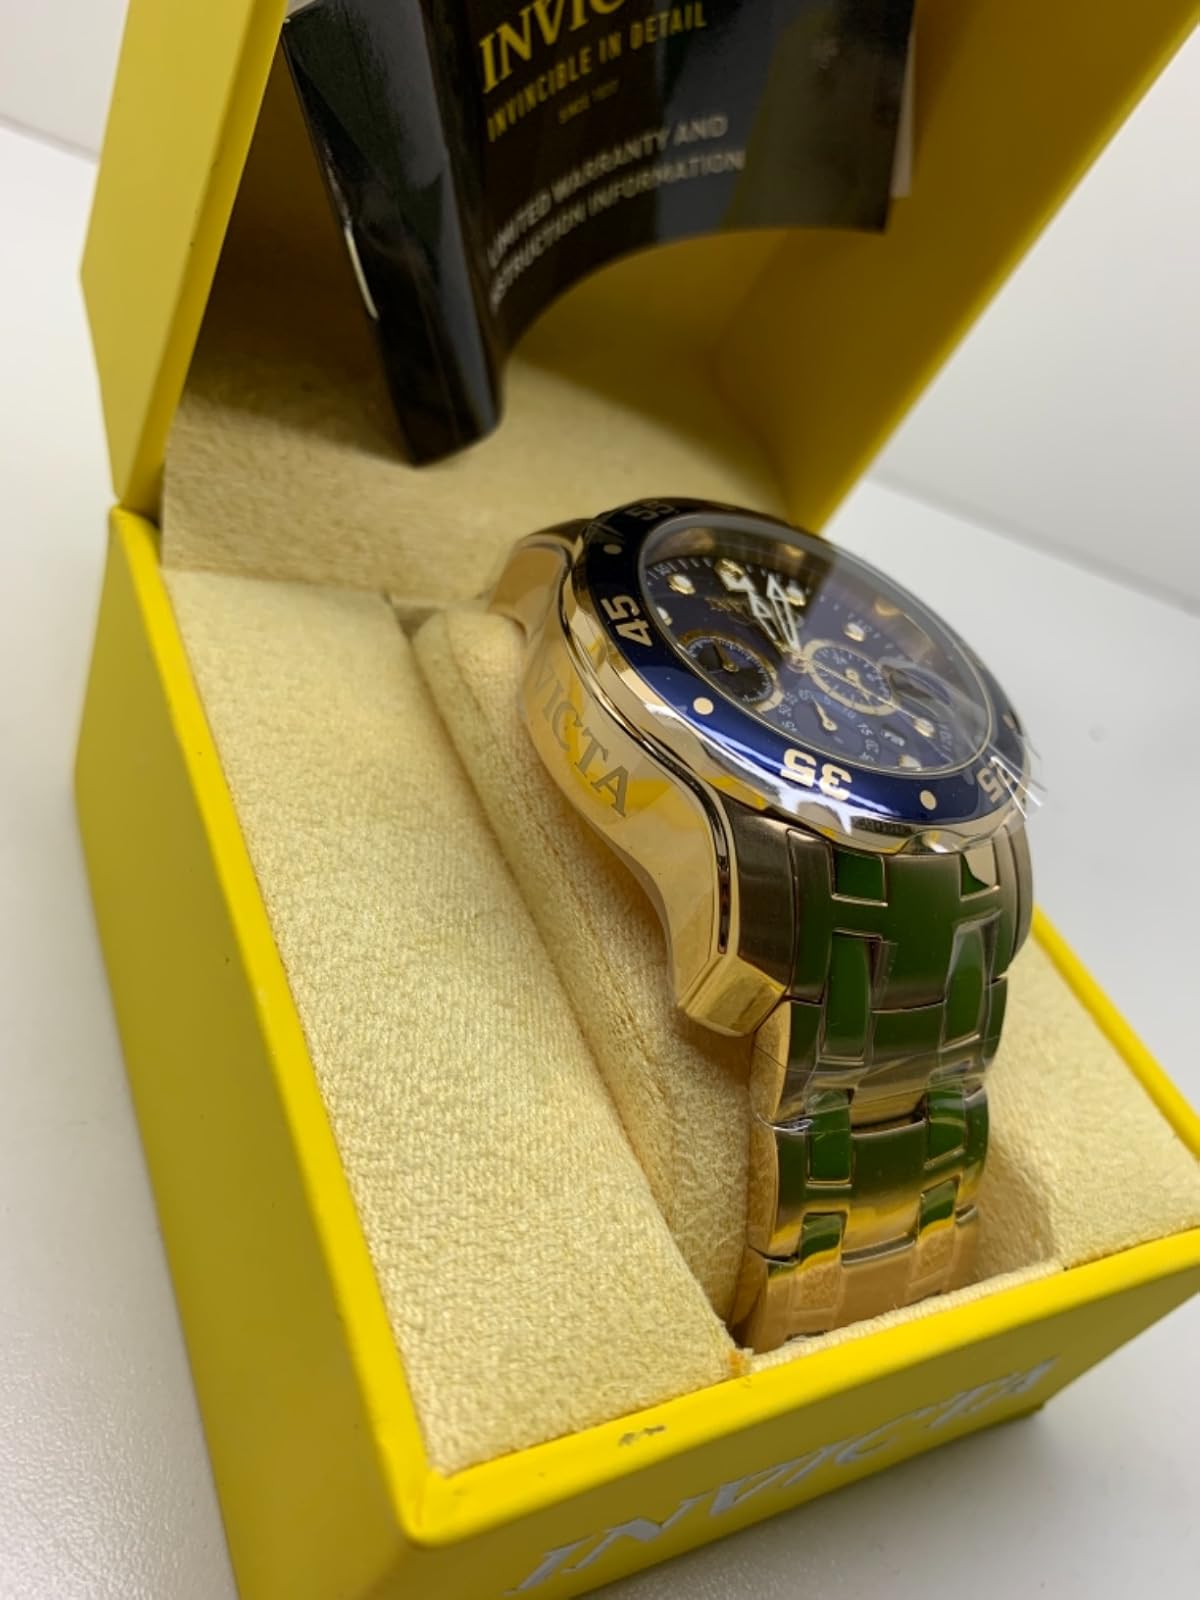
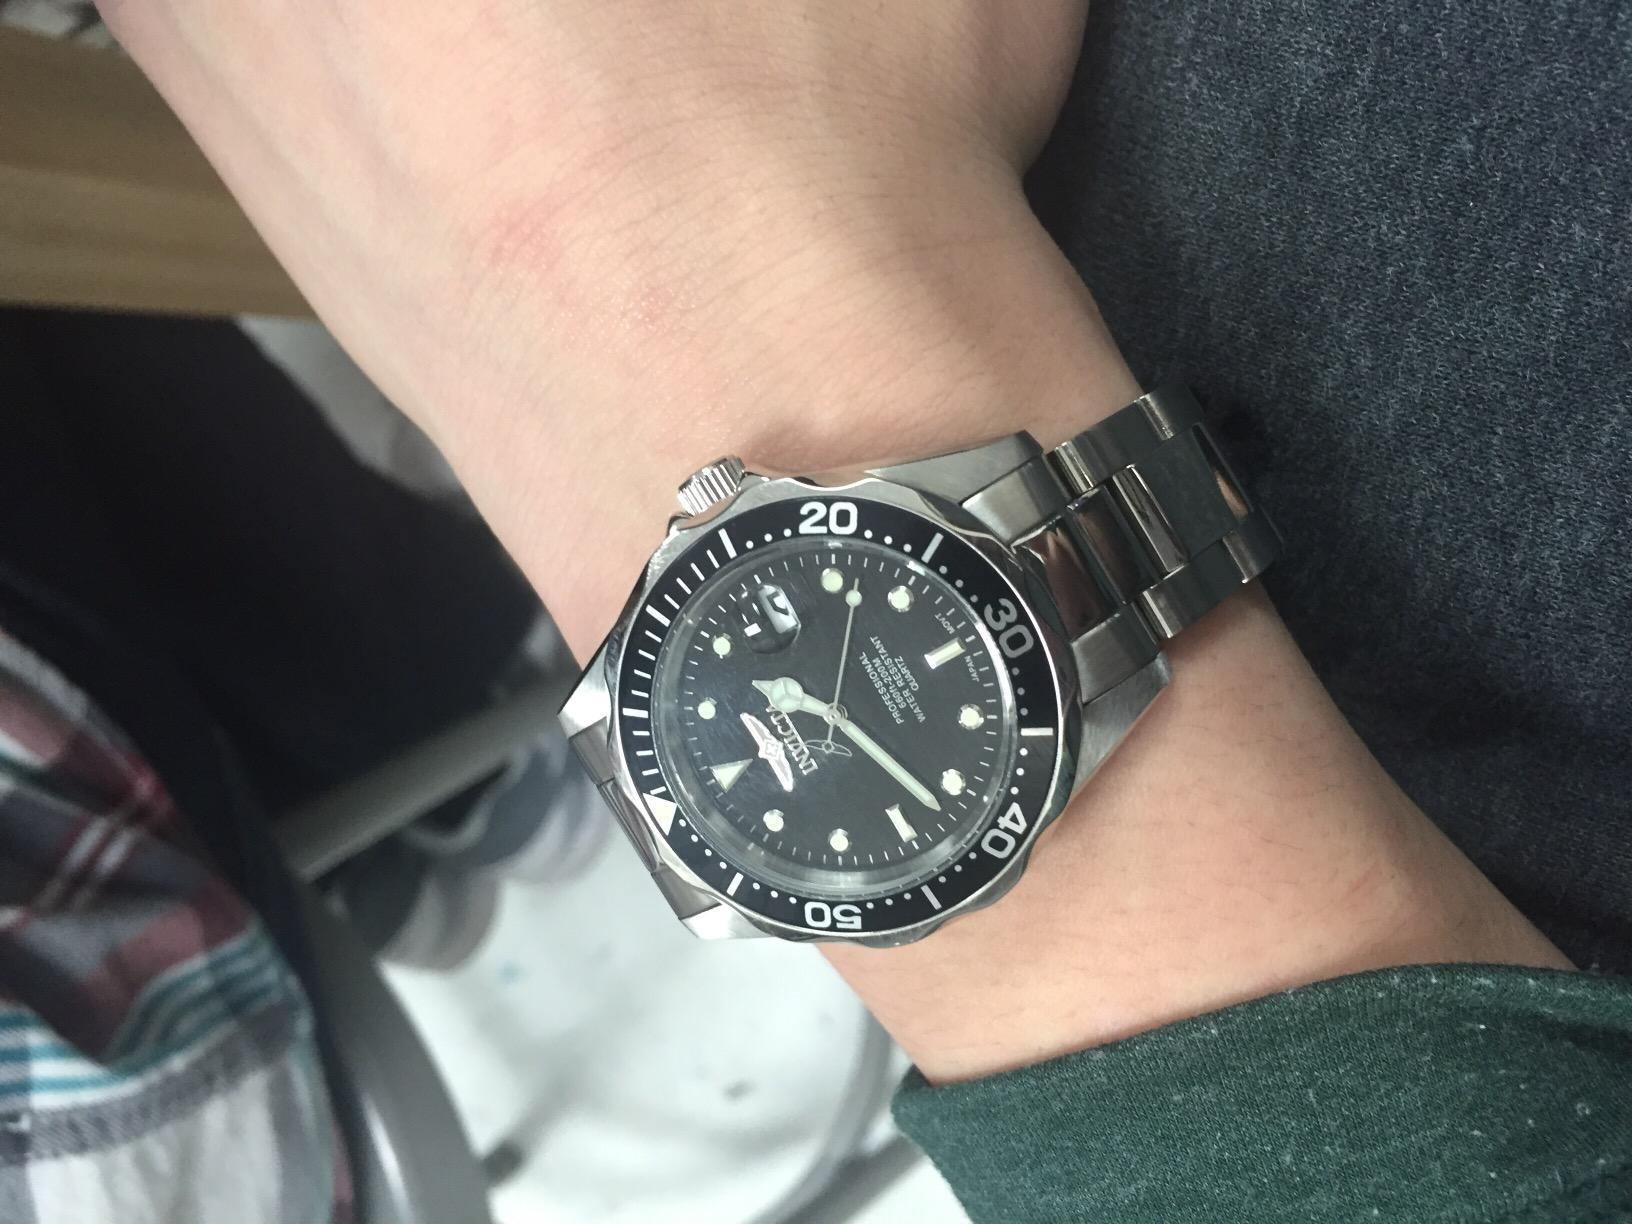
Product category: accessories_watch
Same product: no